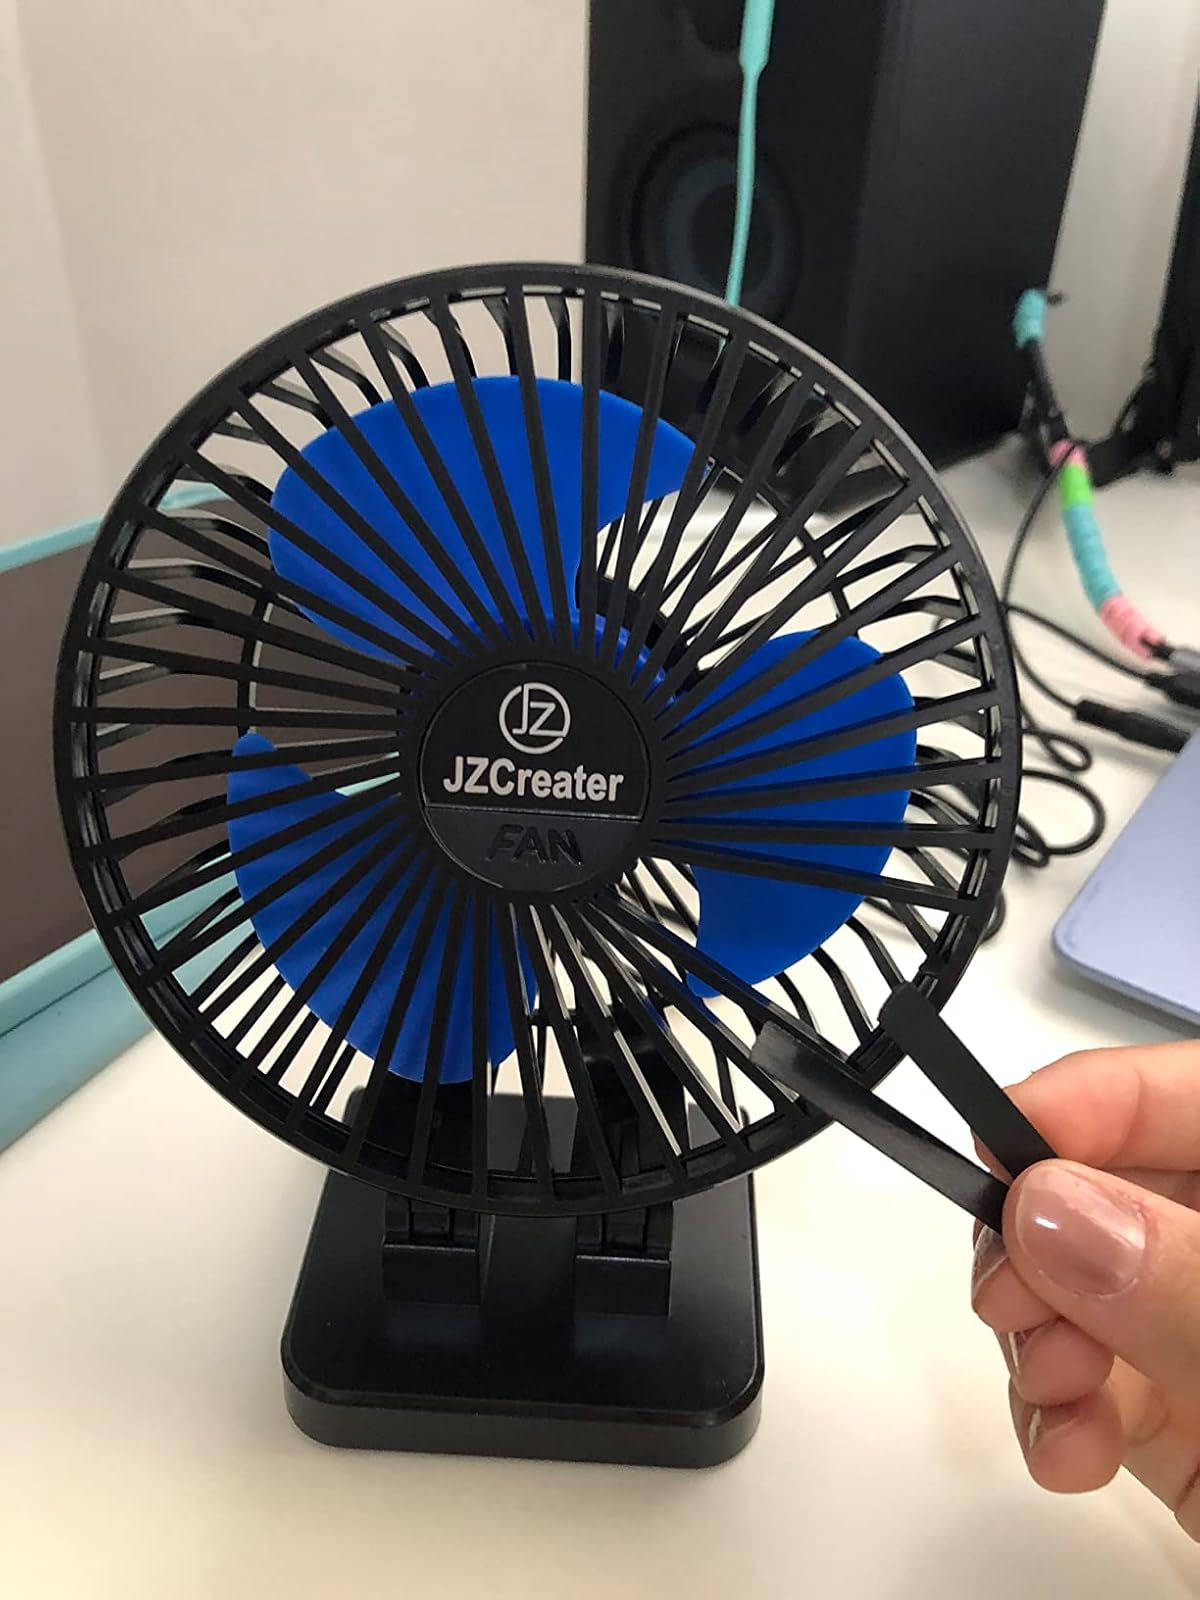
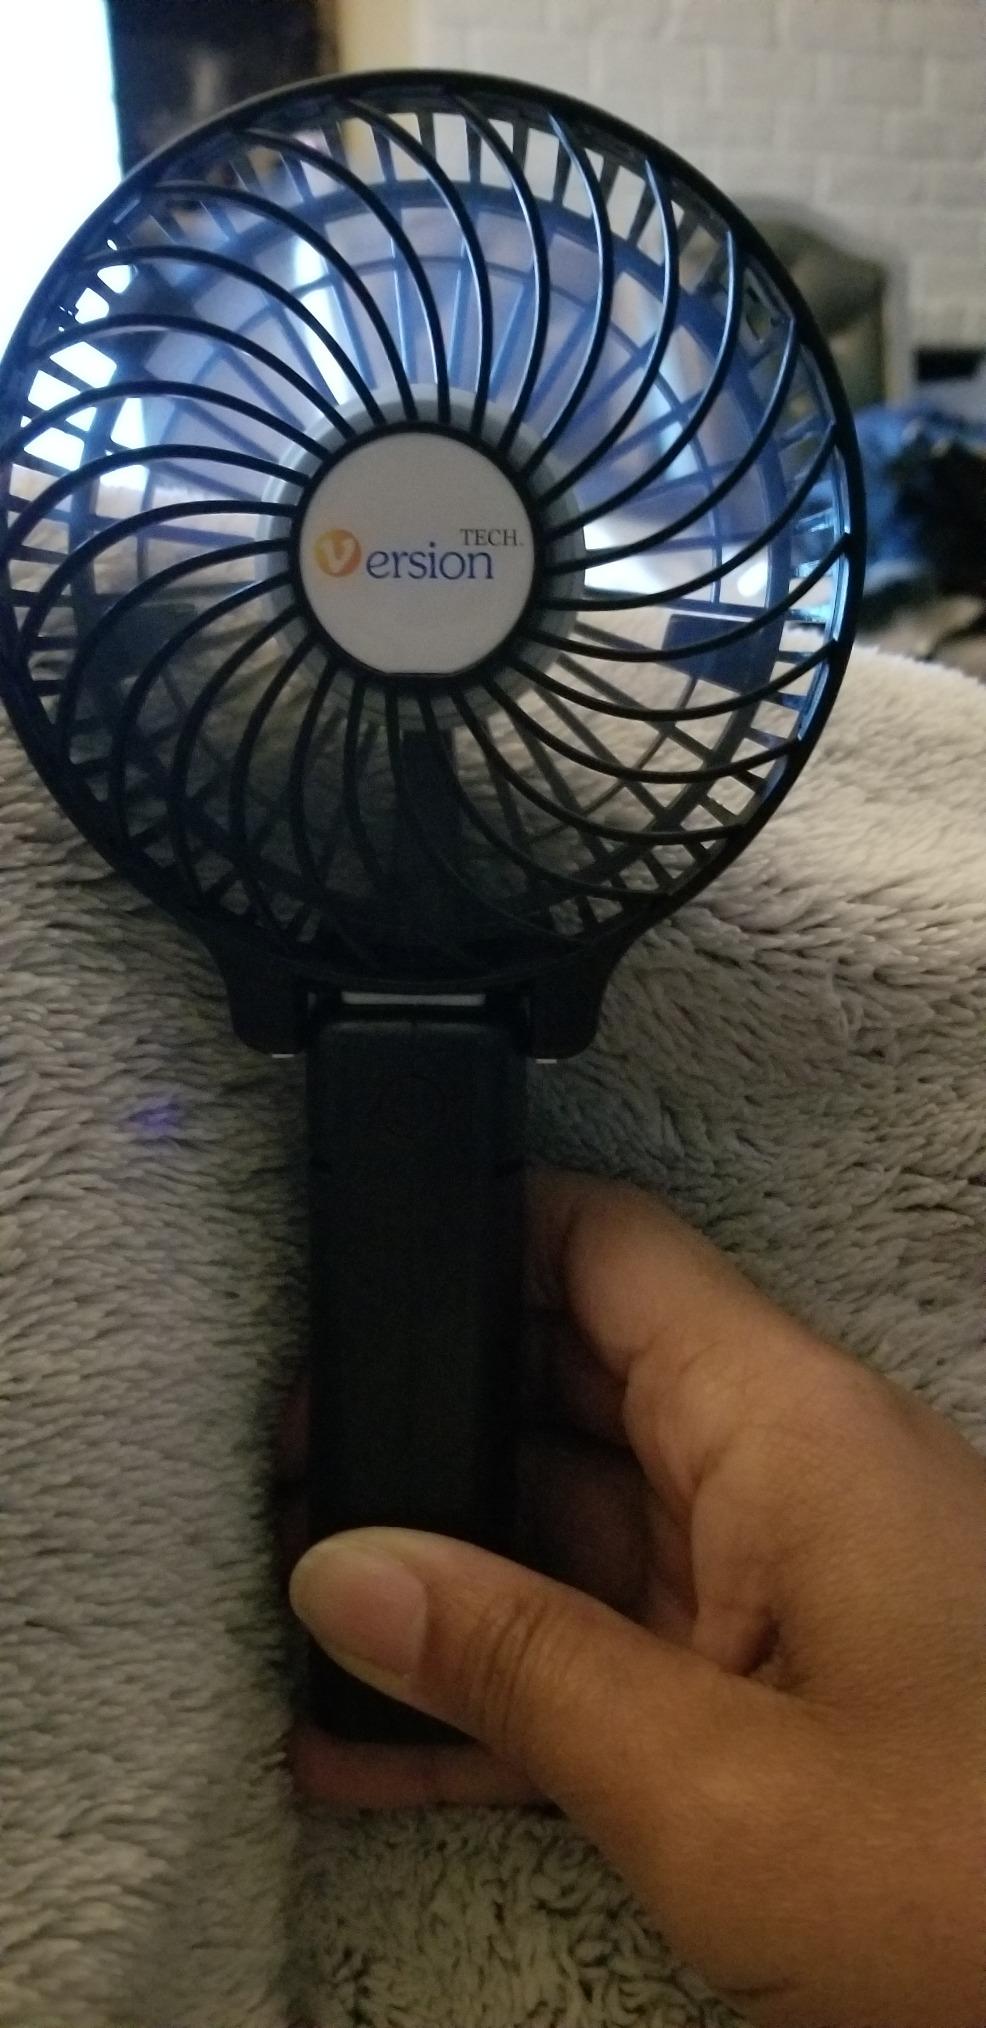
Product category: fan
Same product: no